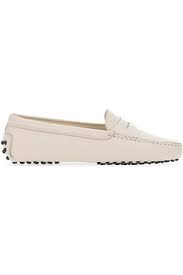
Label: Boat